Operation Hurricane

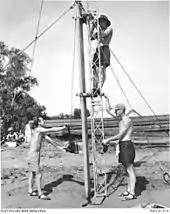
A radio antenna is erected for the test.

The British fleet was joined by eleven RAN ships, including the aircraft carrier with 805 and 817 Squadrons embarked, and its four escorts, the destroyer , and frigates , and . The Defence (Special Undertakings) Act (1952) was passed through the Parliament of Australia between 4 and 6 June 1952, and received assent on 10 June. Under this act, the area within a radius of Flag Island was declared a prohibited area for safety and security reasons. That some of this was outside Australia's territorial waters attracted comment. The frigate was tasked with patrolling the prohibited area, while its sister ship acted as a weather ship. Logistical support was provided by , and "Mildura", the motor water lighter "MWL 251" and the motor refrigeration lighter "MRL 252", and the tugboat , which towed a fuel barge. Dakotas of No. 86 Wing RAAF provided air patrols and a weekly courier run.